William Prentis

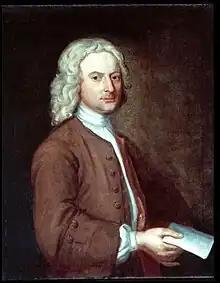
portrait attributed to Charles Bridges

William Prentis (October 10, 1699 – August 4, 1765) was born in England and became the leading merchant of early 18th century Williamsburg, Virginia. He was also the father of John Prentis, who served as mayor of Williamsburg from 1759 to 1760; and Joseph Prentis, who represented Williamsburg in the Virginia House of Delegates, serving as that body's Speaker from 1786 until 1788.